Clarence Stein

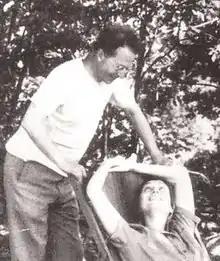
Stein and his wife Aline MacMahon

Clarence Samuel Stein (June 19, 1882 – February 7, 1975) was an American urban planner, architect, and writer, a major proponent of the garden city movement in the United States known for the Radburn concept.